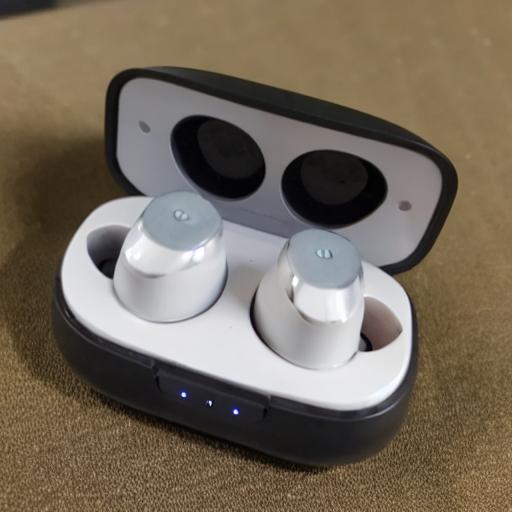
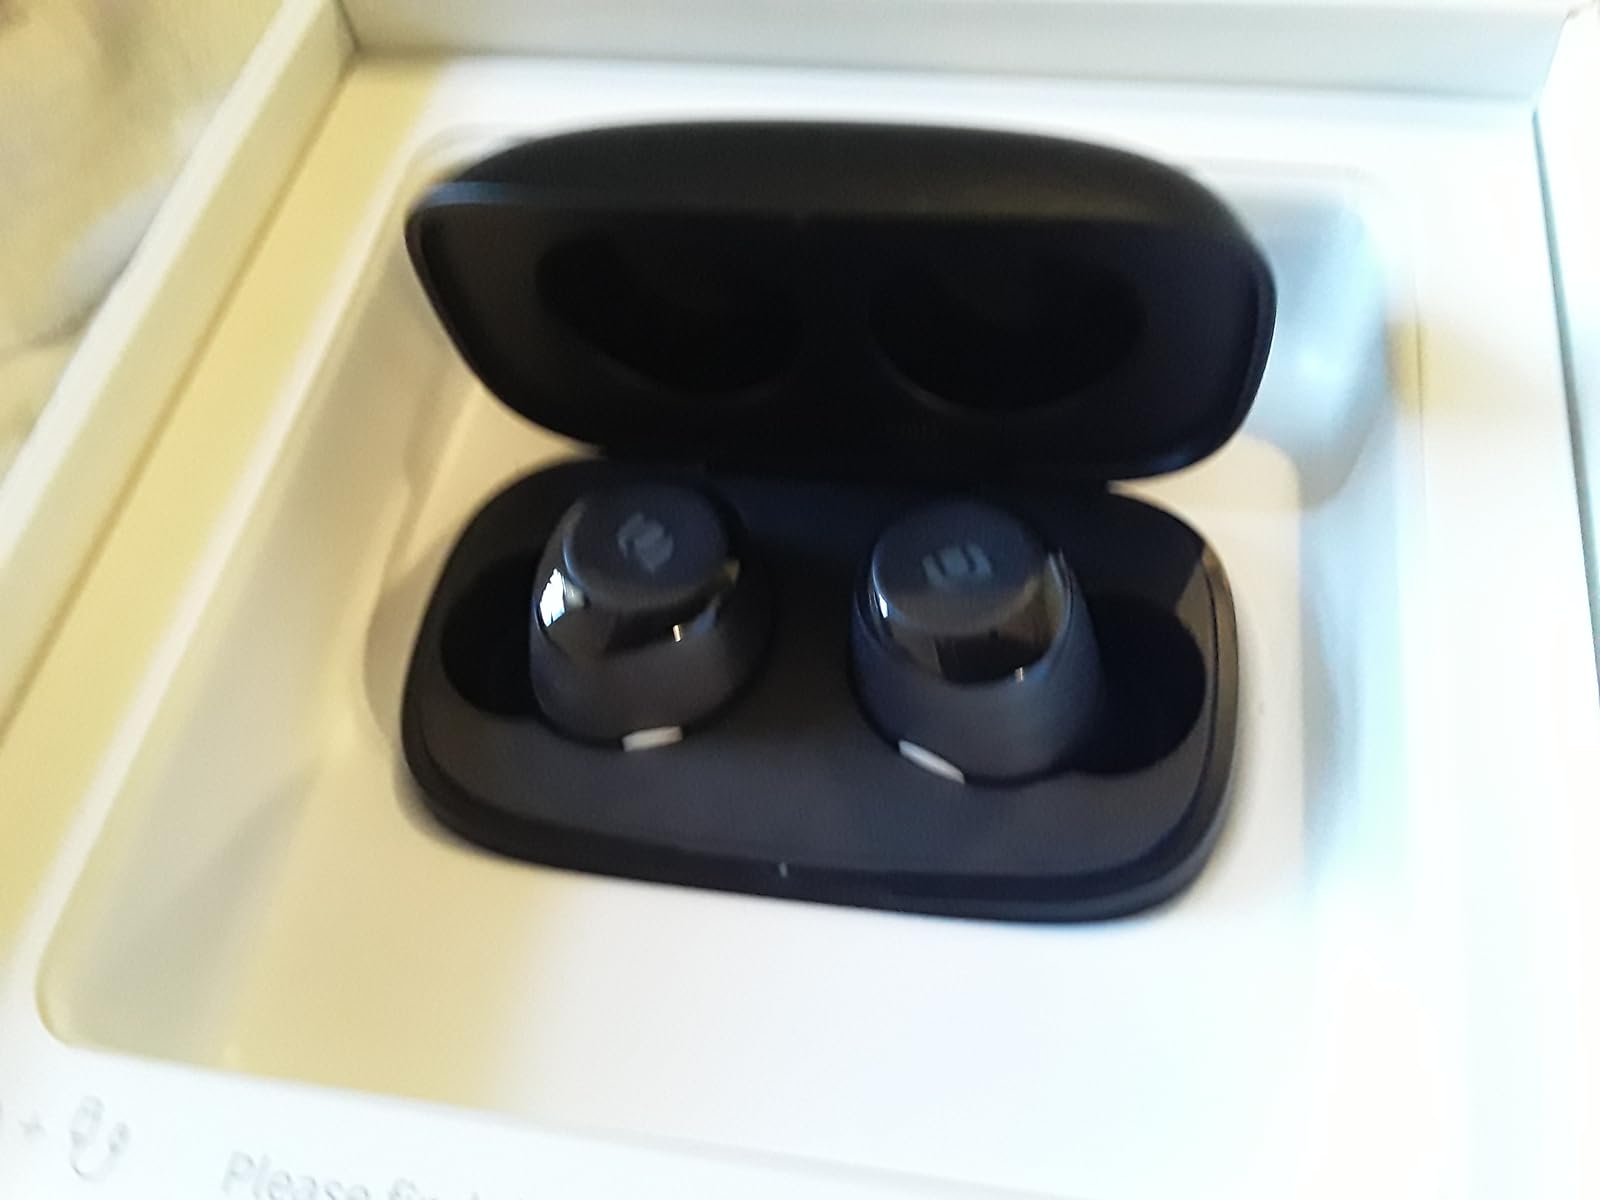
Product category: earbuds
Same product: no